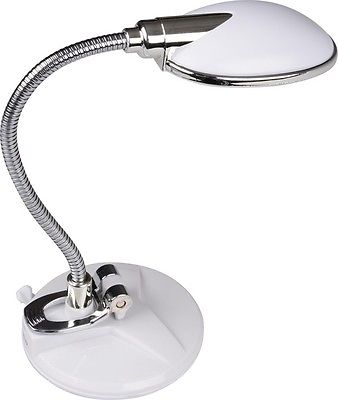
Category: lamp